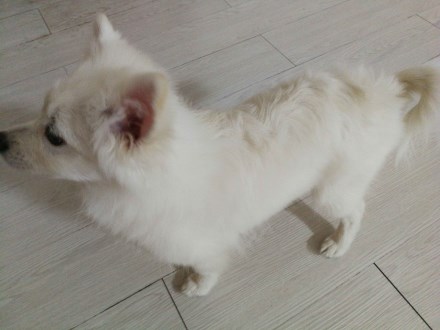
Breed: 1936-n000005-Pomeranian